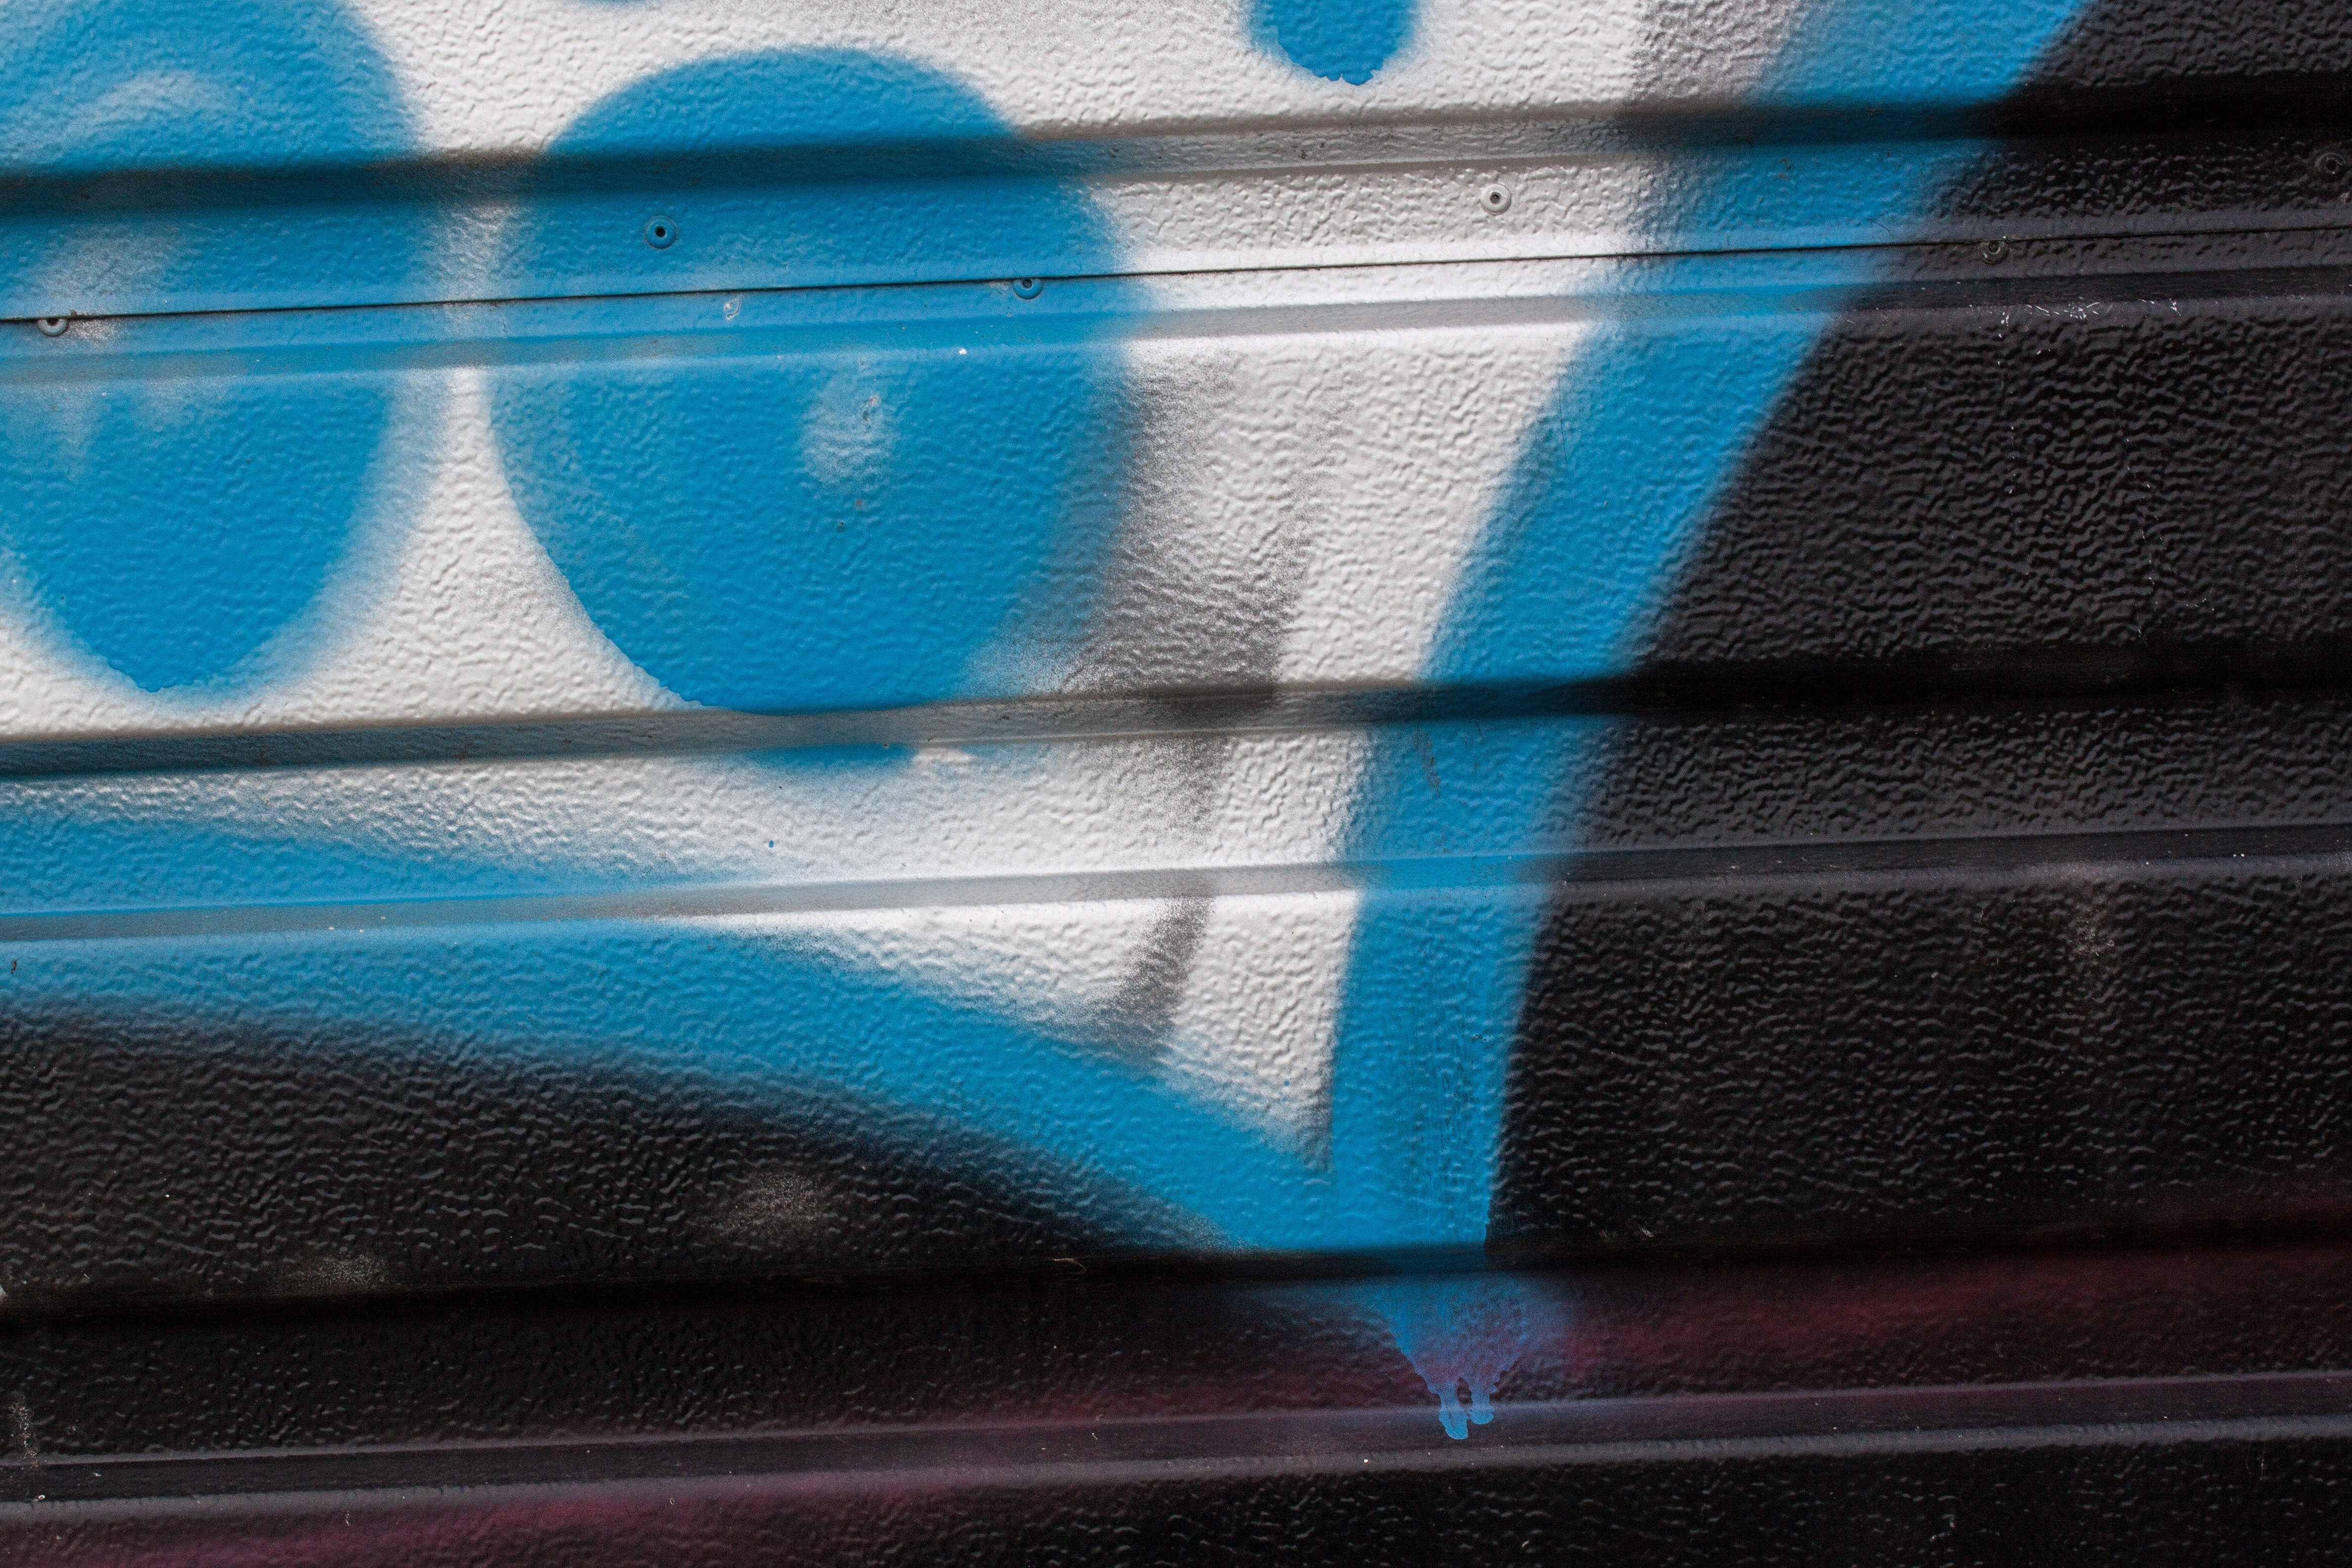
light, structure, window, glass, city, wall, line, green, red, youth, spray, color, paint, facade, grunge, blue, black, graffiti, bumper, vandalism, background, creativity, silver, graphic, shape, graphically, sprayer, fund, sheet metal wall, automotive exterior